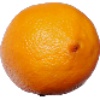
Label: lemon_meyer